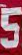
Number: 5